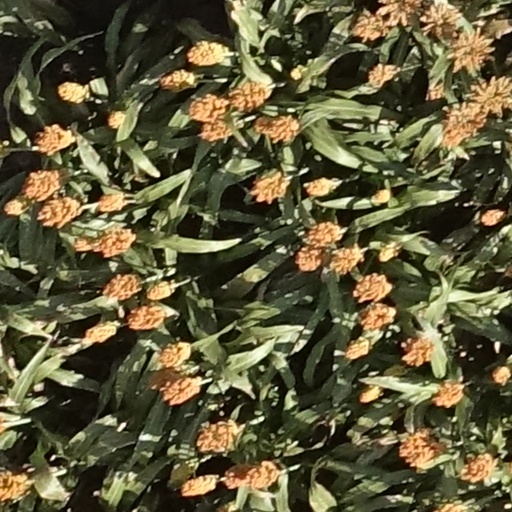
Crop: sorghum